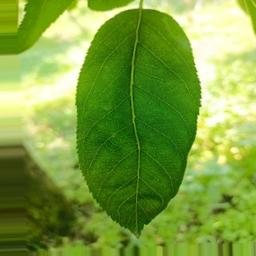
Label: Healthy